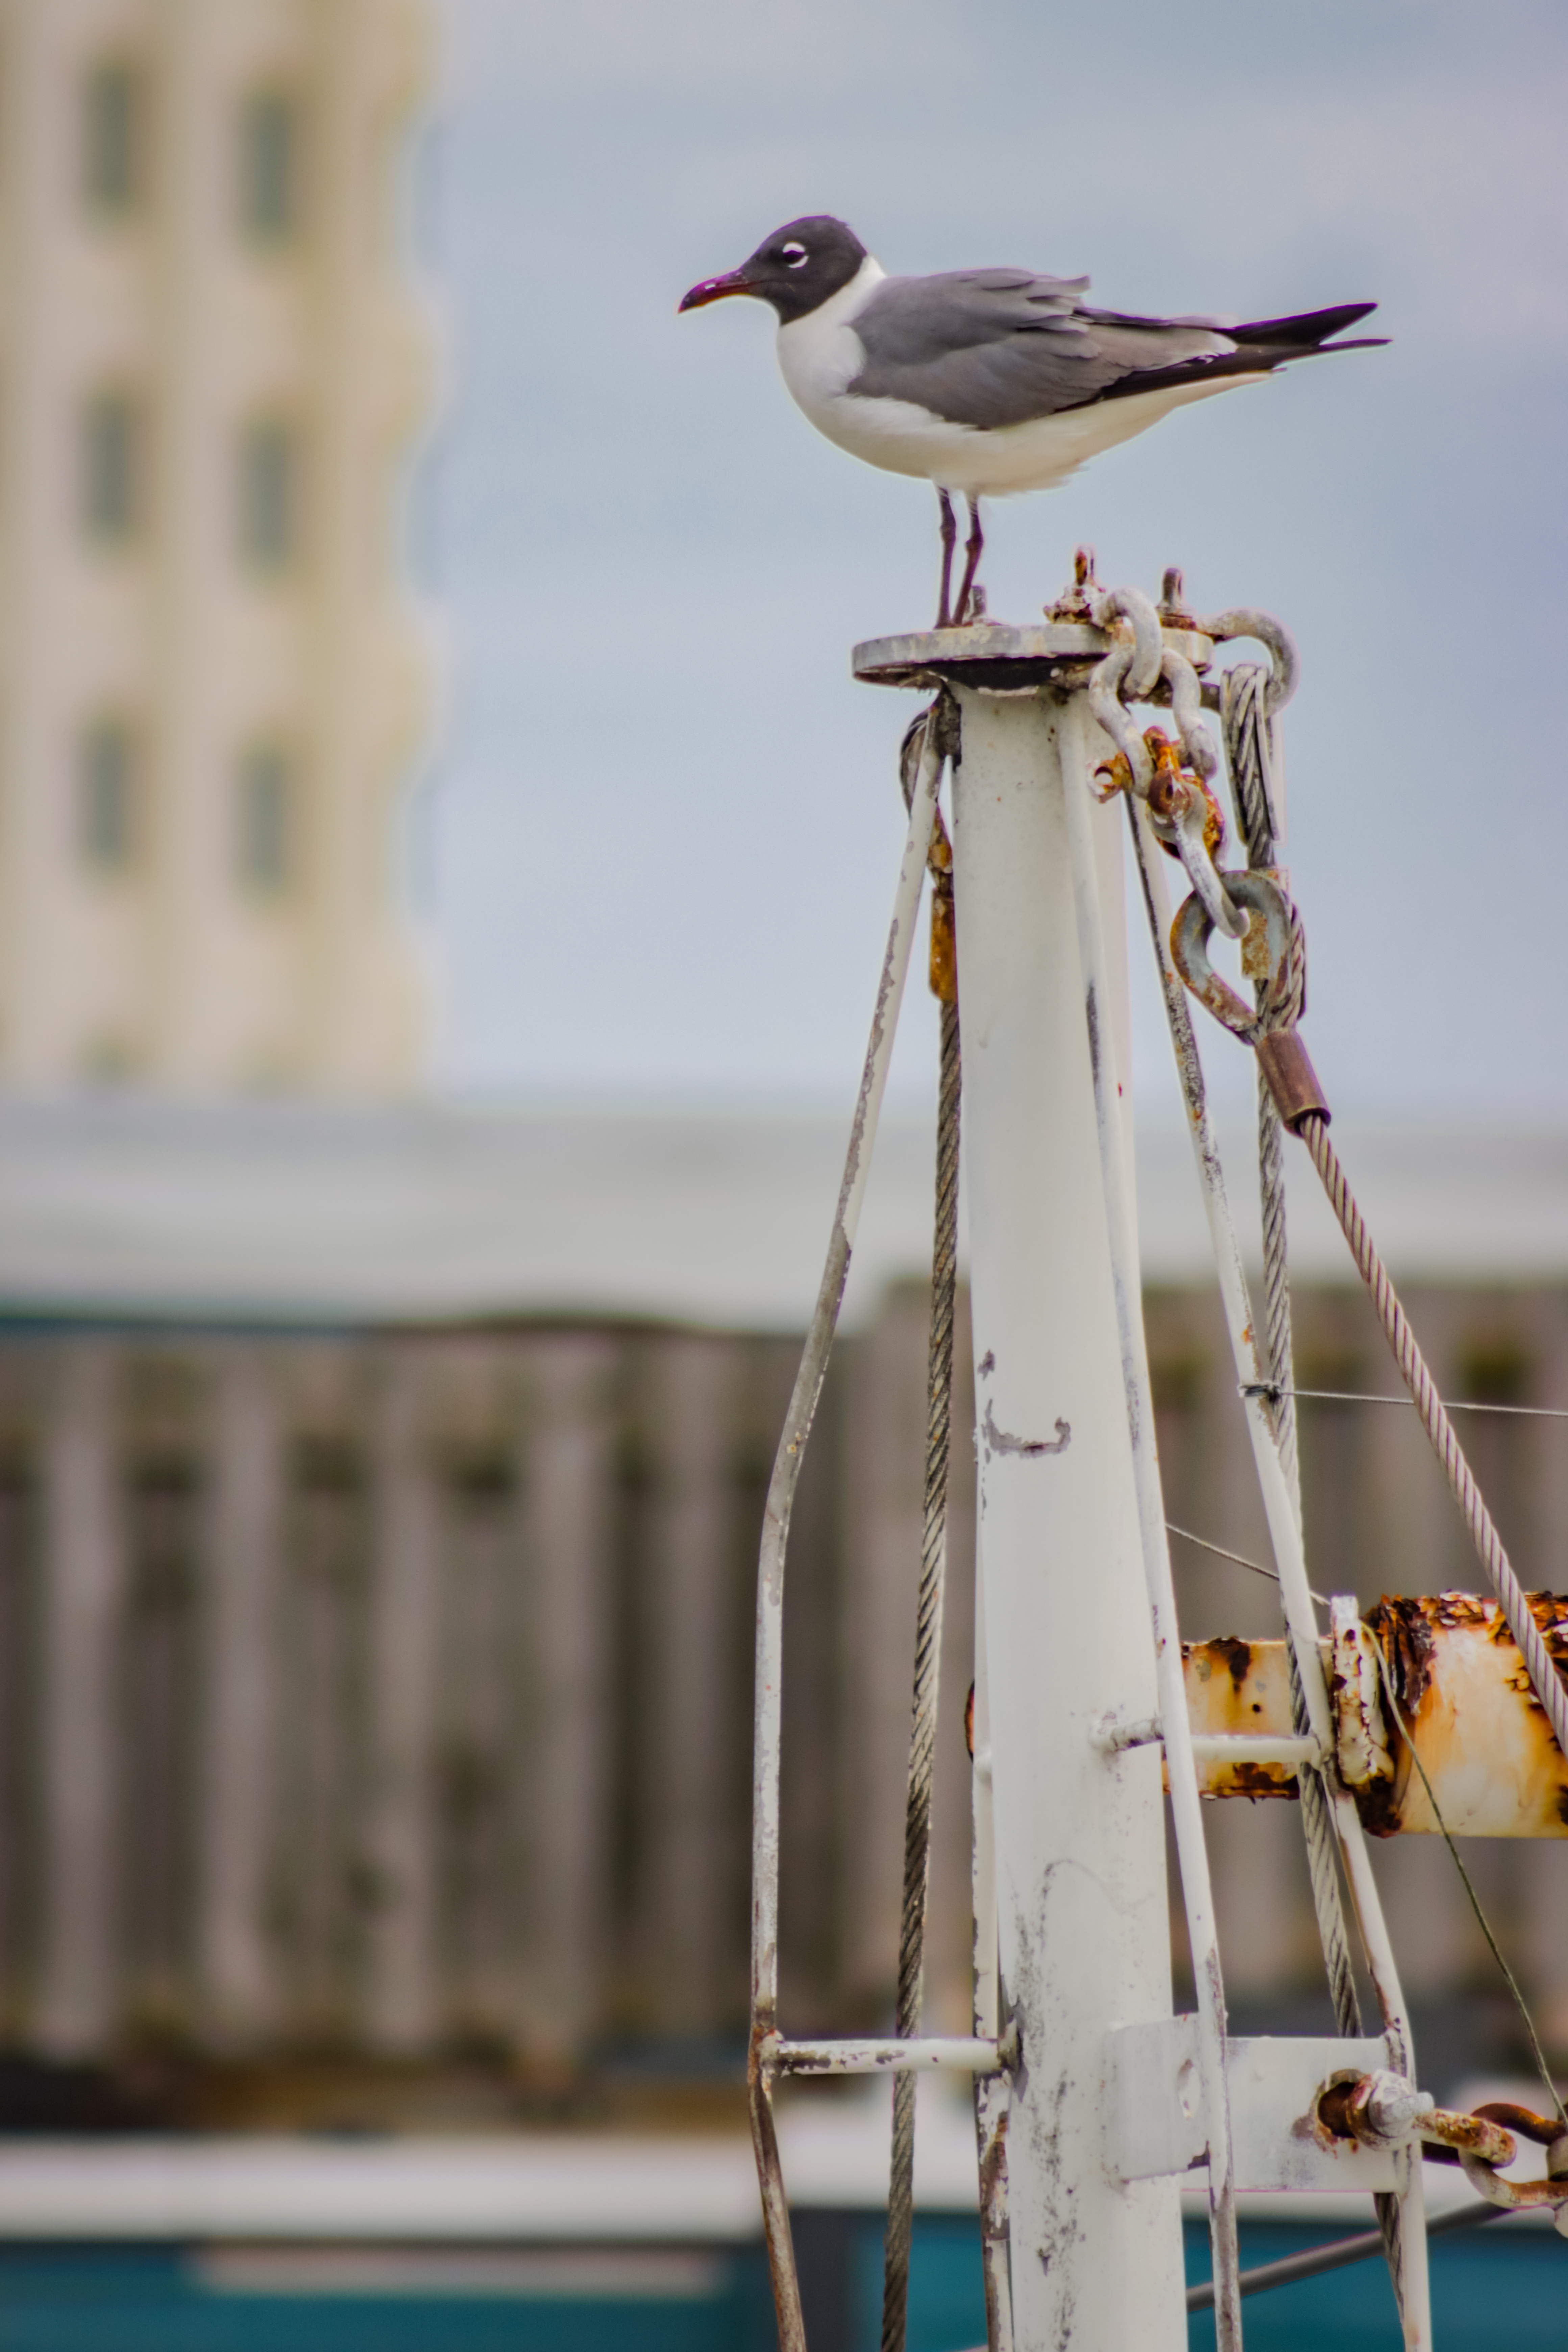
bird, sky, blue, beak, lari, gull, feather, seabird, building, wood, charadriiformes, wing, engineering, pole, roof, metal, wildlife, shorebird, wire, twig, european herring gull